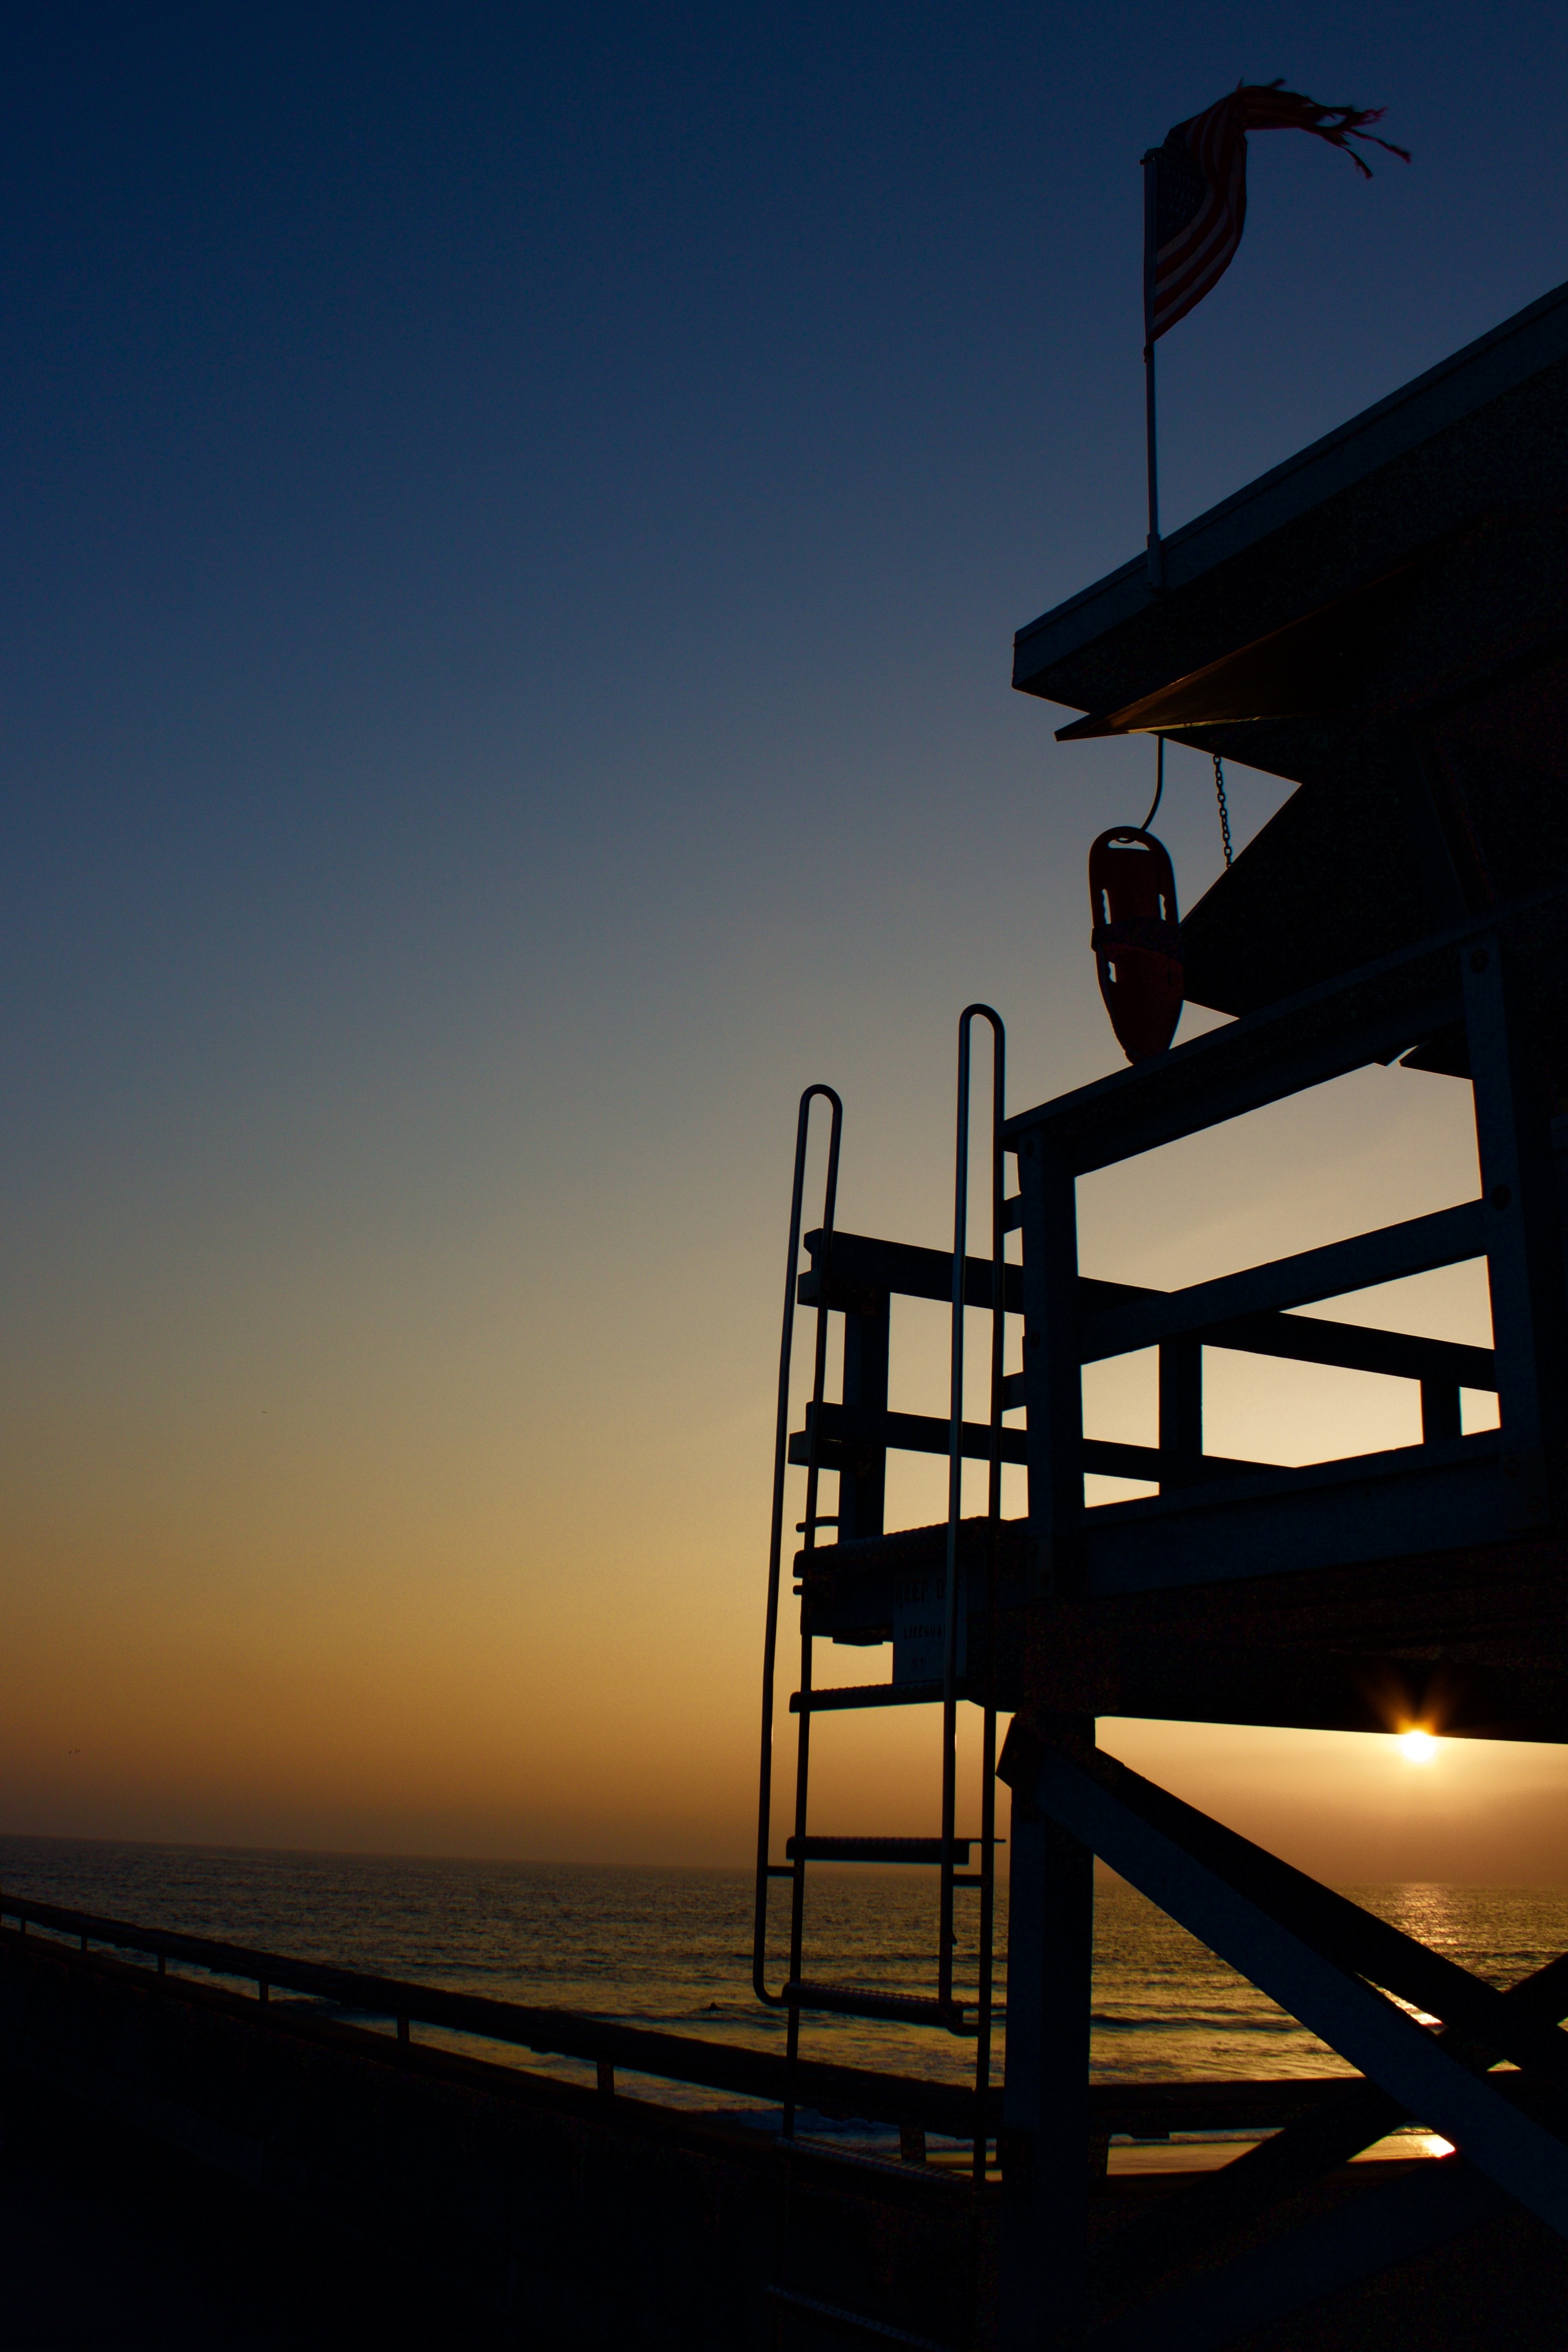
beach, sea, coast, ocean, horizon, light, sky, sunrise, sunset, sunlight, morning, dawn, pier, lifeguard, dusk, evening, reflection, tower, lighting, california, venice beach, shape